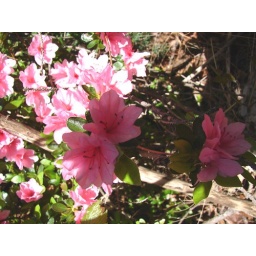
This plant is back under a tree and it's hard to photograph without fouling up the light.